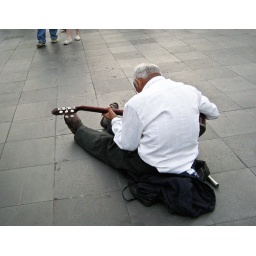
A man and his guitar on the sidewalk in front of the cathedral in Mexico City